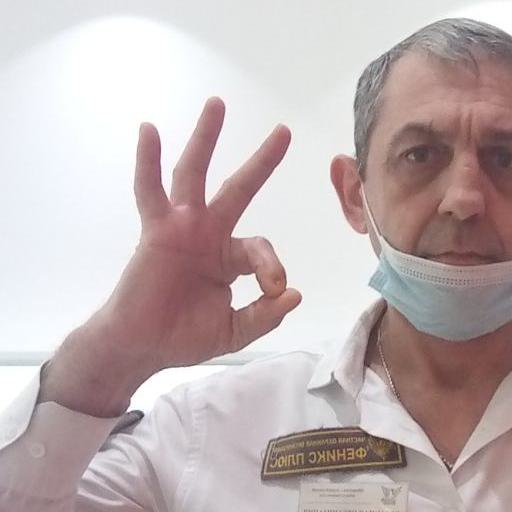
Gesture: ok